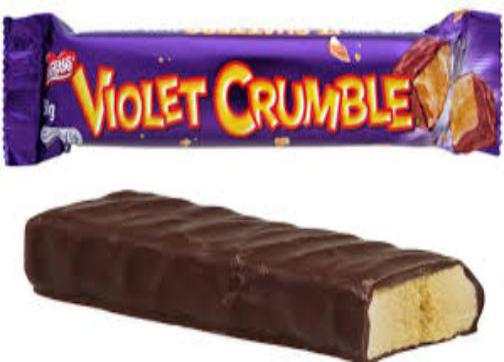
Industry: Food